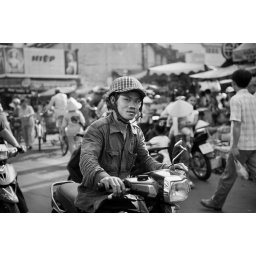
Riding a motorbike through a street market in Saigon's District 1, Ho Chi Minh City, Vietnam